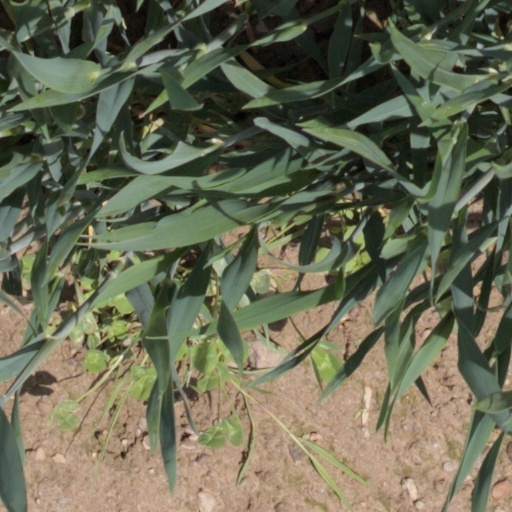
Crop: wheat